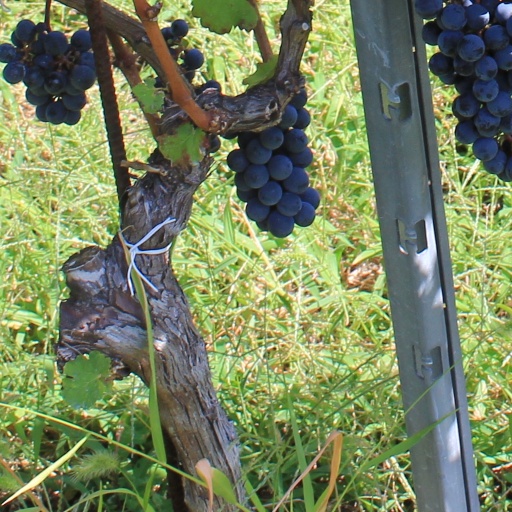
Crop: grape